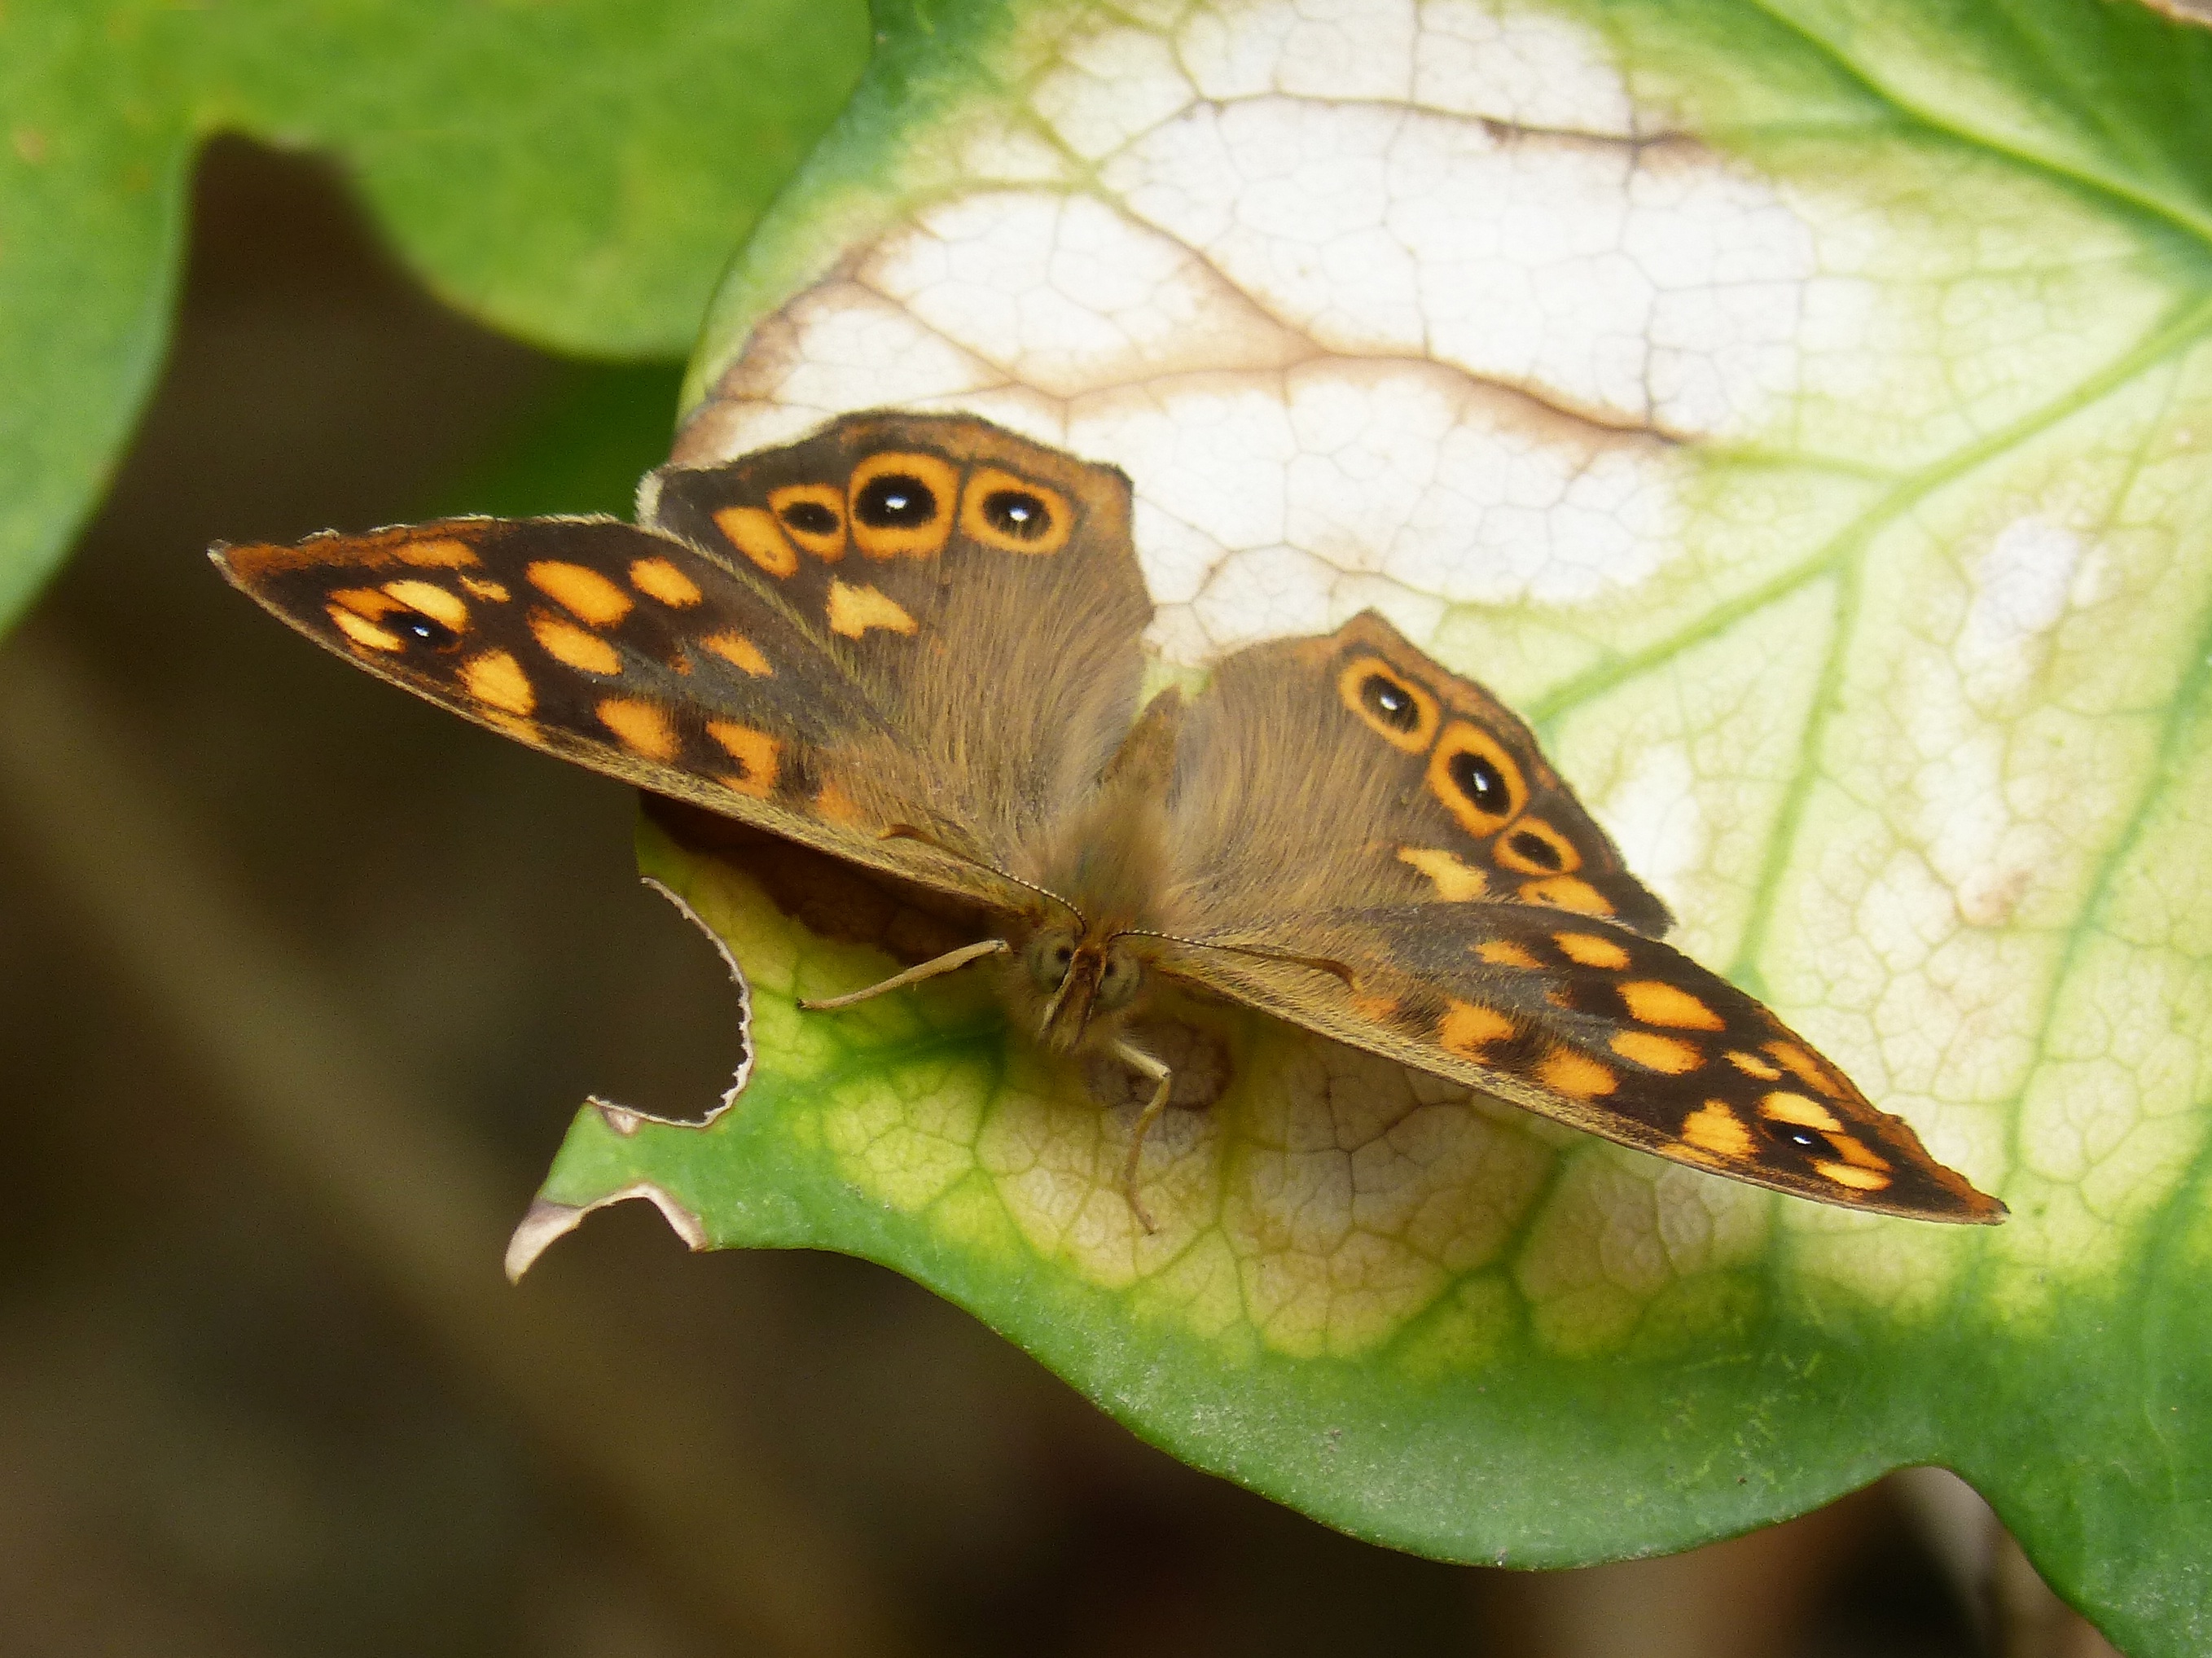
nature, wing, photography, leaf, flower, wildlife, green, insect, botany, moth, butterfly, fauna, invertebrate, close up, macro photography, arthropod, saltacercas, margenera, orange butterfly, pollinator, lepidopteran, lasiommata megera, butterfly saltacercas, moths and butterflies, lycaenid, colias